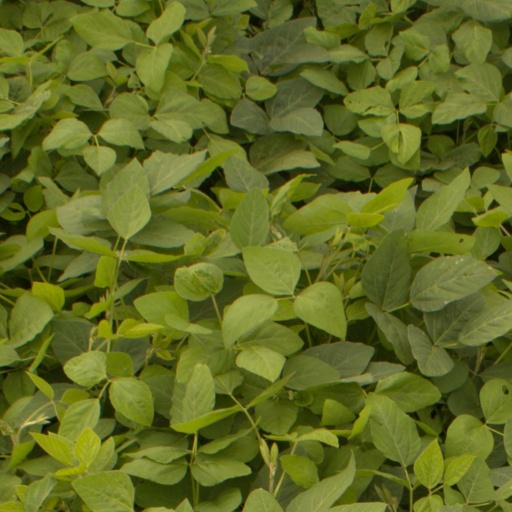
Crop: soybean